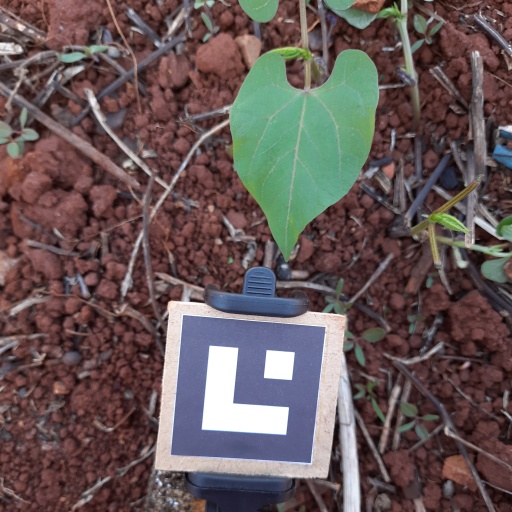
Observations: wavy surface, no eating holes, under shade